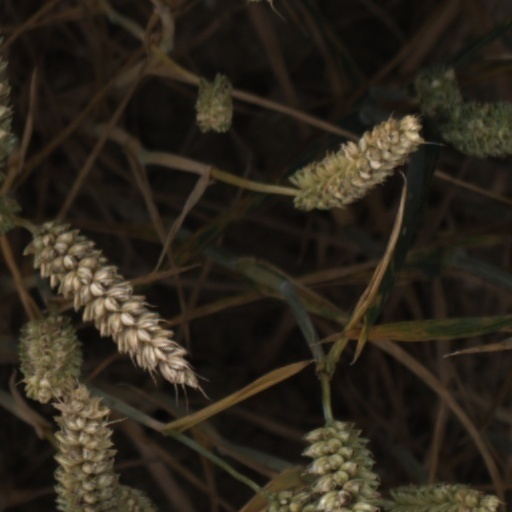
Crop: wheat